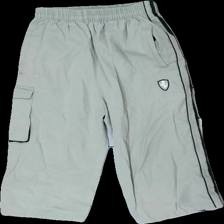
View: front
Type: Shorts
Category: Men
Brand: Missing
Colors: Grey, Black
Material: 53% cotton 47% polyester
Pattern: Embroidered
Cut: Regular
Season: Summer
Damage location: top right
Damage 2 location: top center
Price range: <50
Recommended usage: Reuse
Description: grå shorts med broderad häst fram och svarta ränder på sidorna